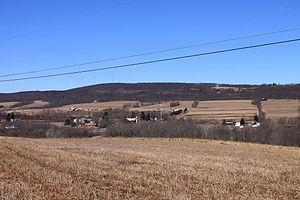
Montour Township est un township, situé à l'ouest du comté de Columbia, en Pennsylvanie, aux États-Unis. En 2010, il comptait une population de 1 344 habitants.